Mediterranea University of Reggio Calabria

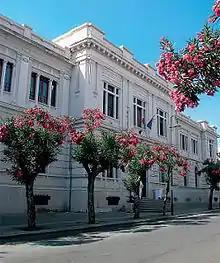
a view of Mediterranea University of Reggio Calabria campus

Mediterranea University of Reggio Calabria, also referred to as Mediterranea University or University of Reggio Calabria, or simply UNIRC, is an Italian public research university, located in Reggio Calabria, Italy. In 2021, it is the third best university in the state.